Daugavpils Theatre

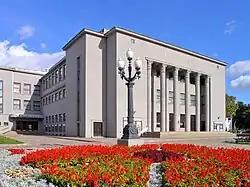
Daugavpils Theatre lies in Unity House. Built in 1937-1938, architect Verners Vitands.

Daugavpils Theatre was founded in 1857 and is one of the oldest professional theatres in Latvia, as well as the only permanent professional theatre in the Latgale region. It stages plays in the Latvian, Russian and Latgalian languages.